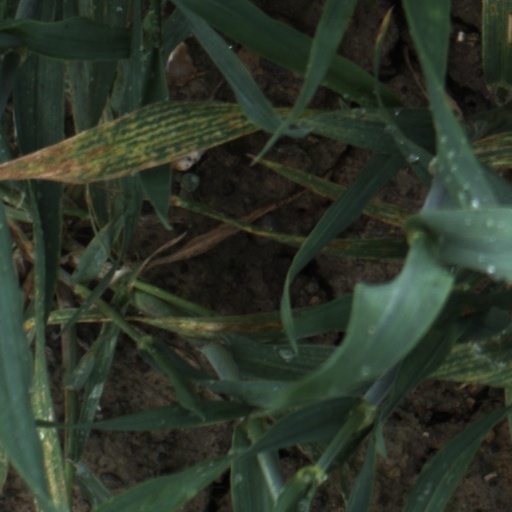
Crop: wheat